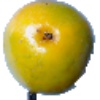
Label: maracuja